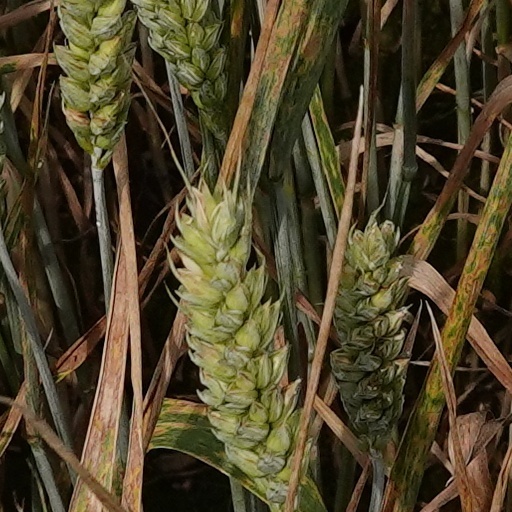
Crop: wheat